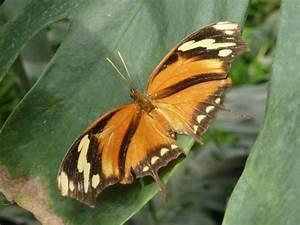
butterfly